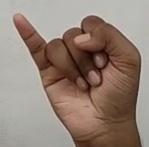
ASL sign: J